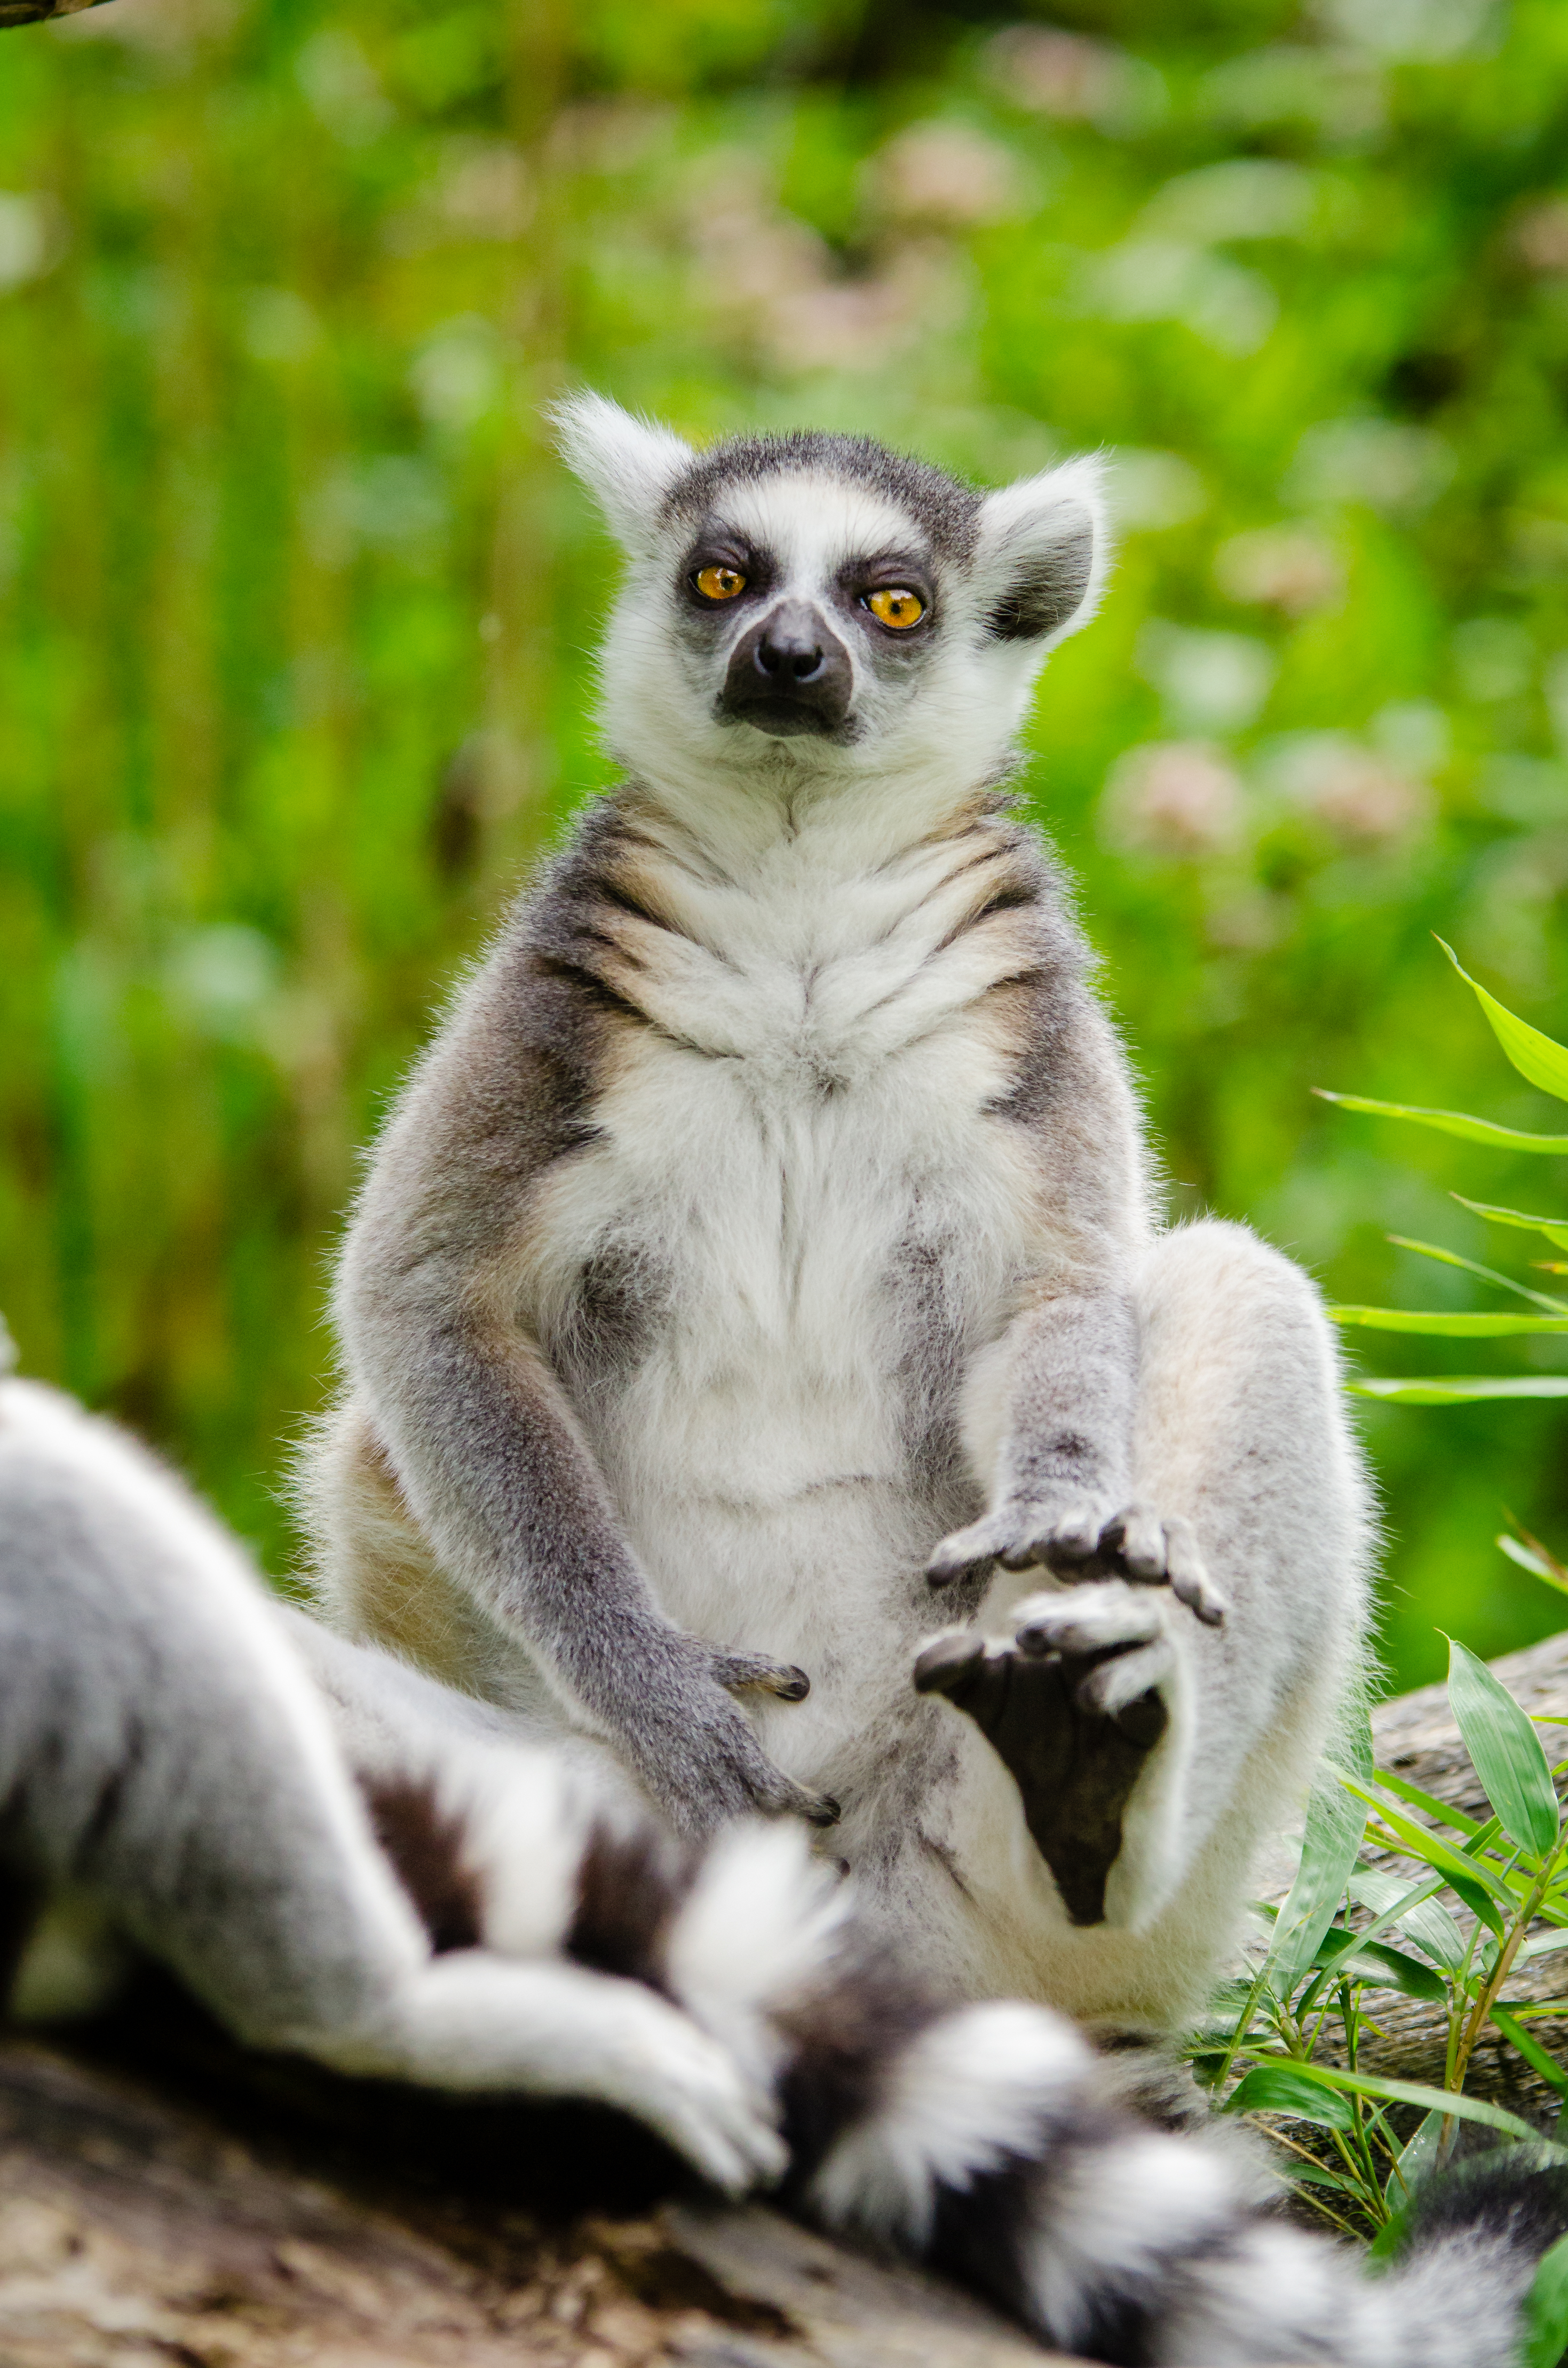
animal, wildlife, zoo, mammal, fauna, primate, madagascar, vertebrate, lemur